Francisco Antón

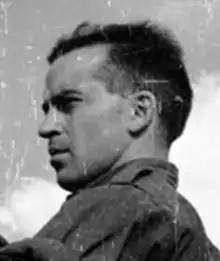
Francisco Antón in July 1937

Francisco Antón Sanz (also "Paco Antón Sanz," 20 April 1909, Madrid – 14 January 1976, Paris) was a Spanish communist leader. He is known as the lover of Dolores Ibárruri during and after the Spanish Civil War (1936–1939). After the Republican defeat in 1939 he went into exile in France, Moscow, Mexico, Poland and Czechoslovakia. During an internal power struggle in the early 1950s he was ousted from the leadership of the Spanish Communist Party (PCE), but was later rehabilitated.